East Antarctic Ice Sheet

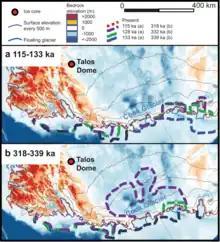
Retreat of Cook Glacier – a key part of the Wilkes Basin – during the Eemian ~120,000 years ago and an earlier Pleistocene interglacial ~330,000 years ago. These retreats would have added about and to sea level rise.

In 2009, it was demonstrated that the West Antarctic Ice Sheet has warmed by more than 0.1 °C/decade since the 1950s, resulting in a statistically significant warming trend across Antarctica of >0.05 °C/decade since 1957. Later research found that after 2000, the warming of West Antarctica locations slowed or partially reversed between 2000 and 2020, while the East Antarctica interior had demonstrated clear warming. This happened due to the local changes in Southern Annular Mode the dominant climate variability pattern over the Antarctica. Some of those changes were caused by the ozone layer beginning to recover following the Montreal Protocol.